Callicoon Methodist Church and Parsonage

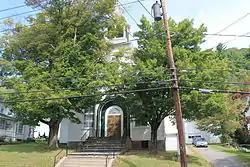

Callicoon Methodist Church and Parsonage is a historic Methodist church on Church St. in Callicoon, Sullivan County, New York. The church was built in 1871 and the parsonage in 1889. The church is a three-bay vernacular frame building with a central steeple tower. The parsonage is a 2-story, three-by-two-bay, cross-gabled wood-frame building sided with white asbestos shingles.